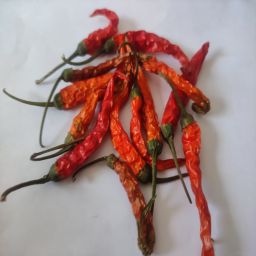
Crop: Chile Pepper
Quality: Dried